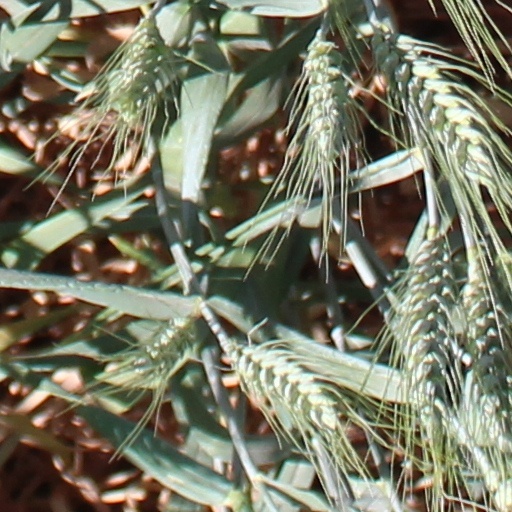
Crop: wheat